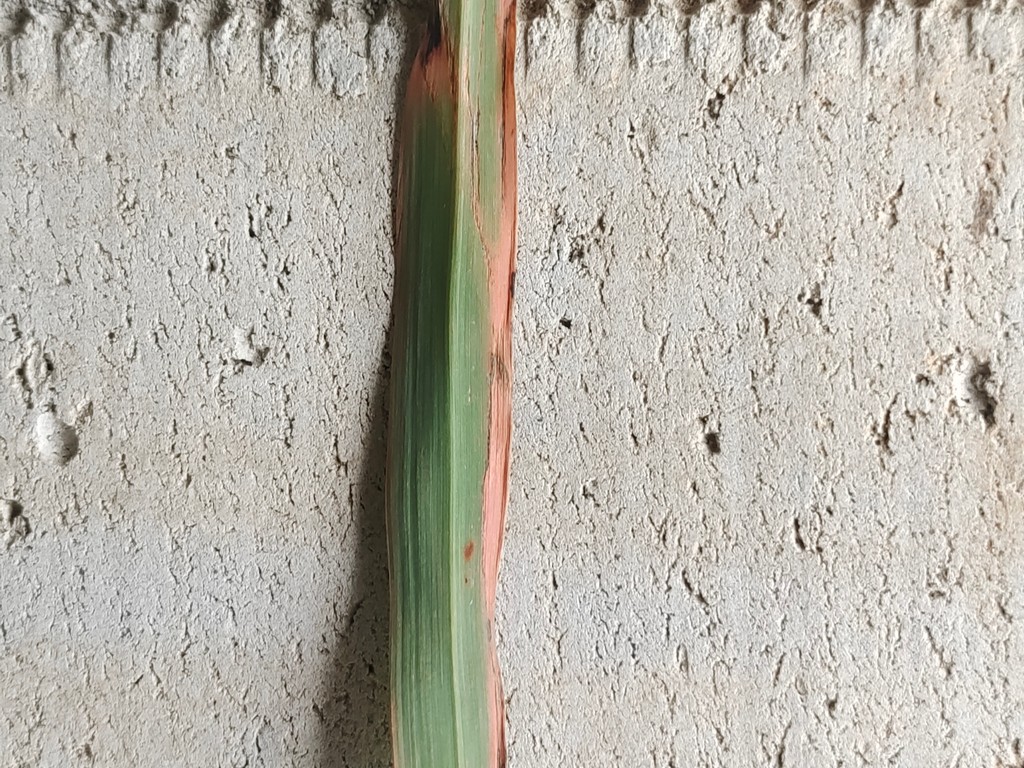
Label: Unhealthy